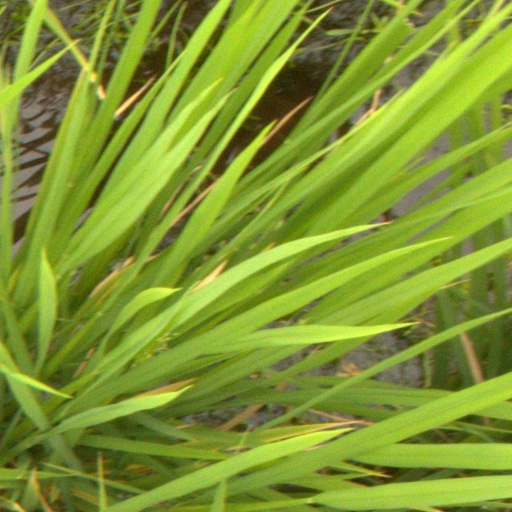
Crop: rice